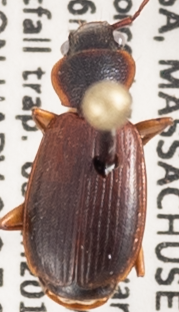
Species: Cymindis cribricollis
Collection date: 2018-06-05
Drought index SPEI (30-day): -1.45
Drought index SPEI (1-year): -0.316
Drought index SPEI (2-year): -0.842